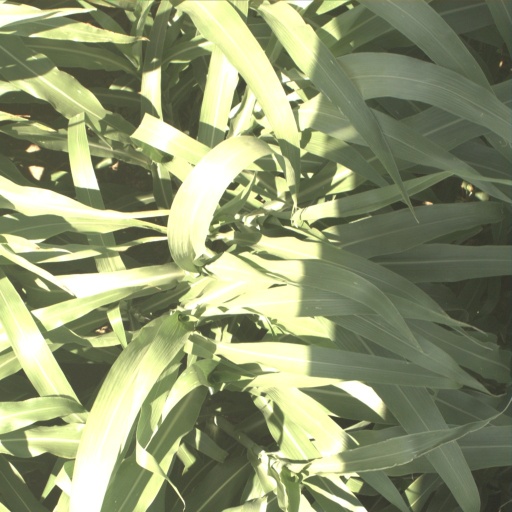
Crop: sorghum